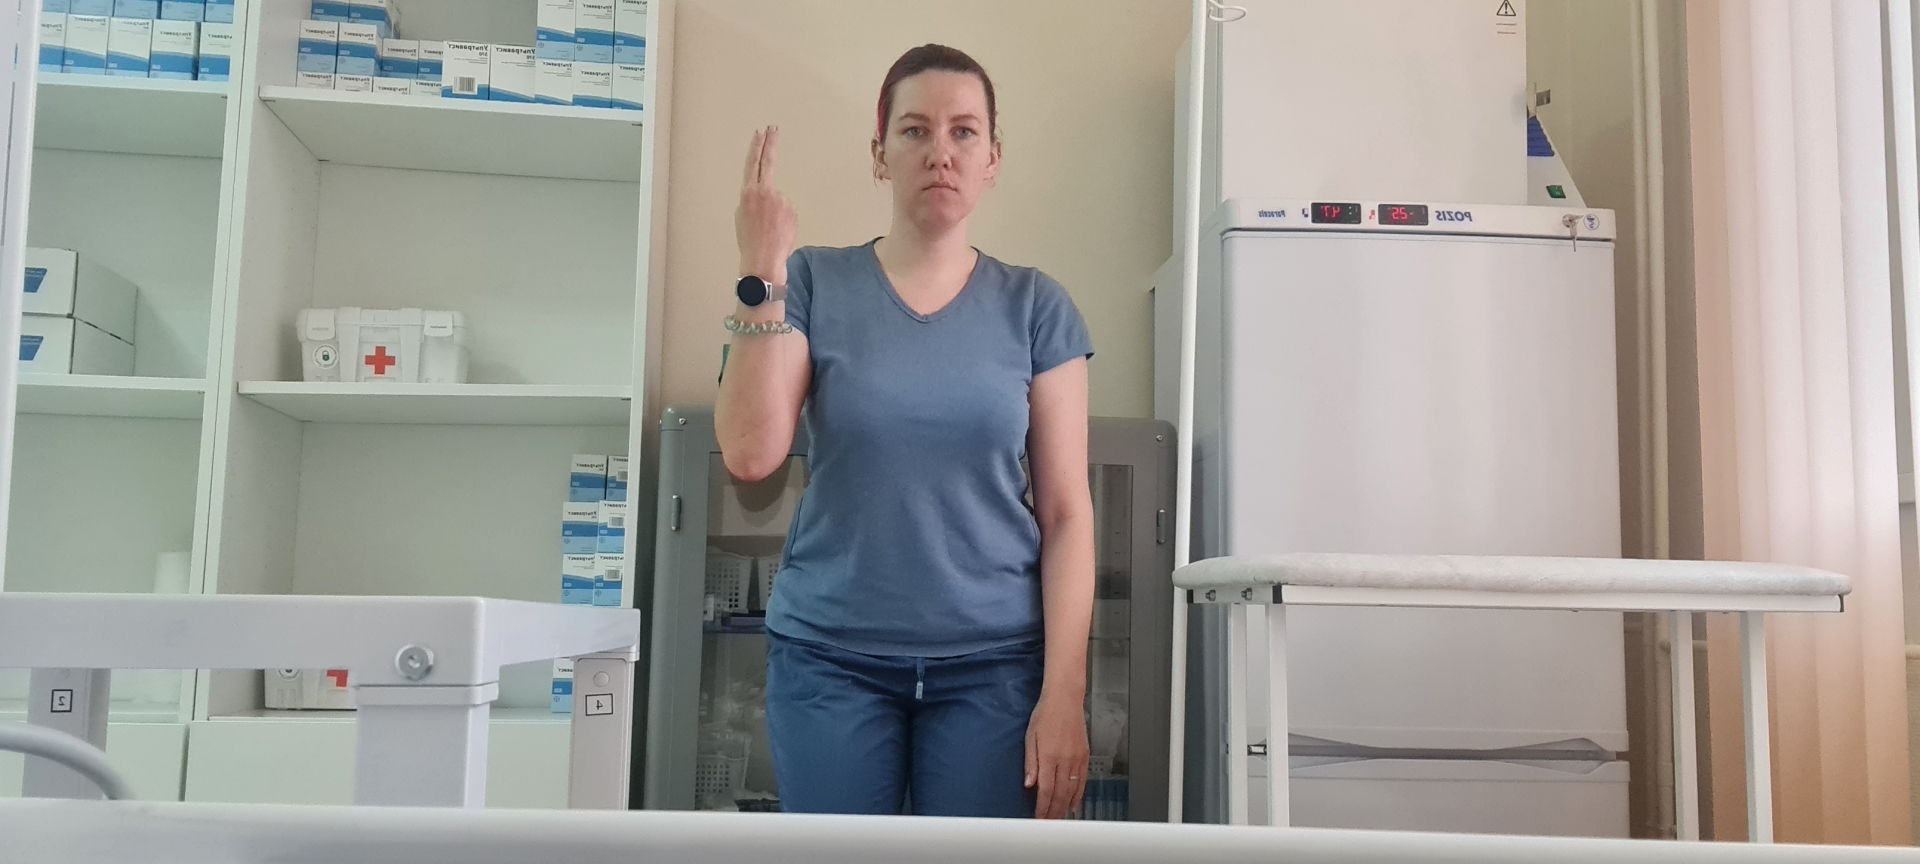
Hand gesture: two_up_inverted